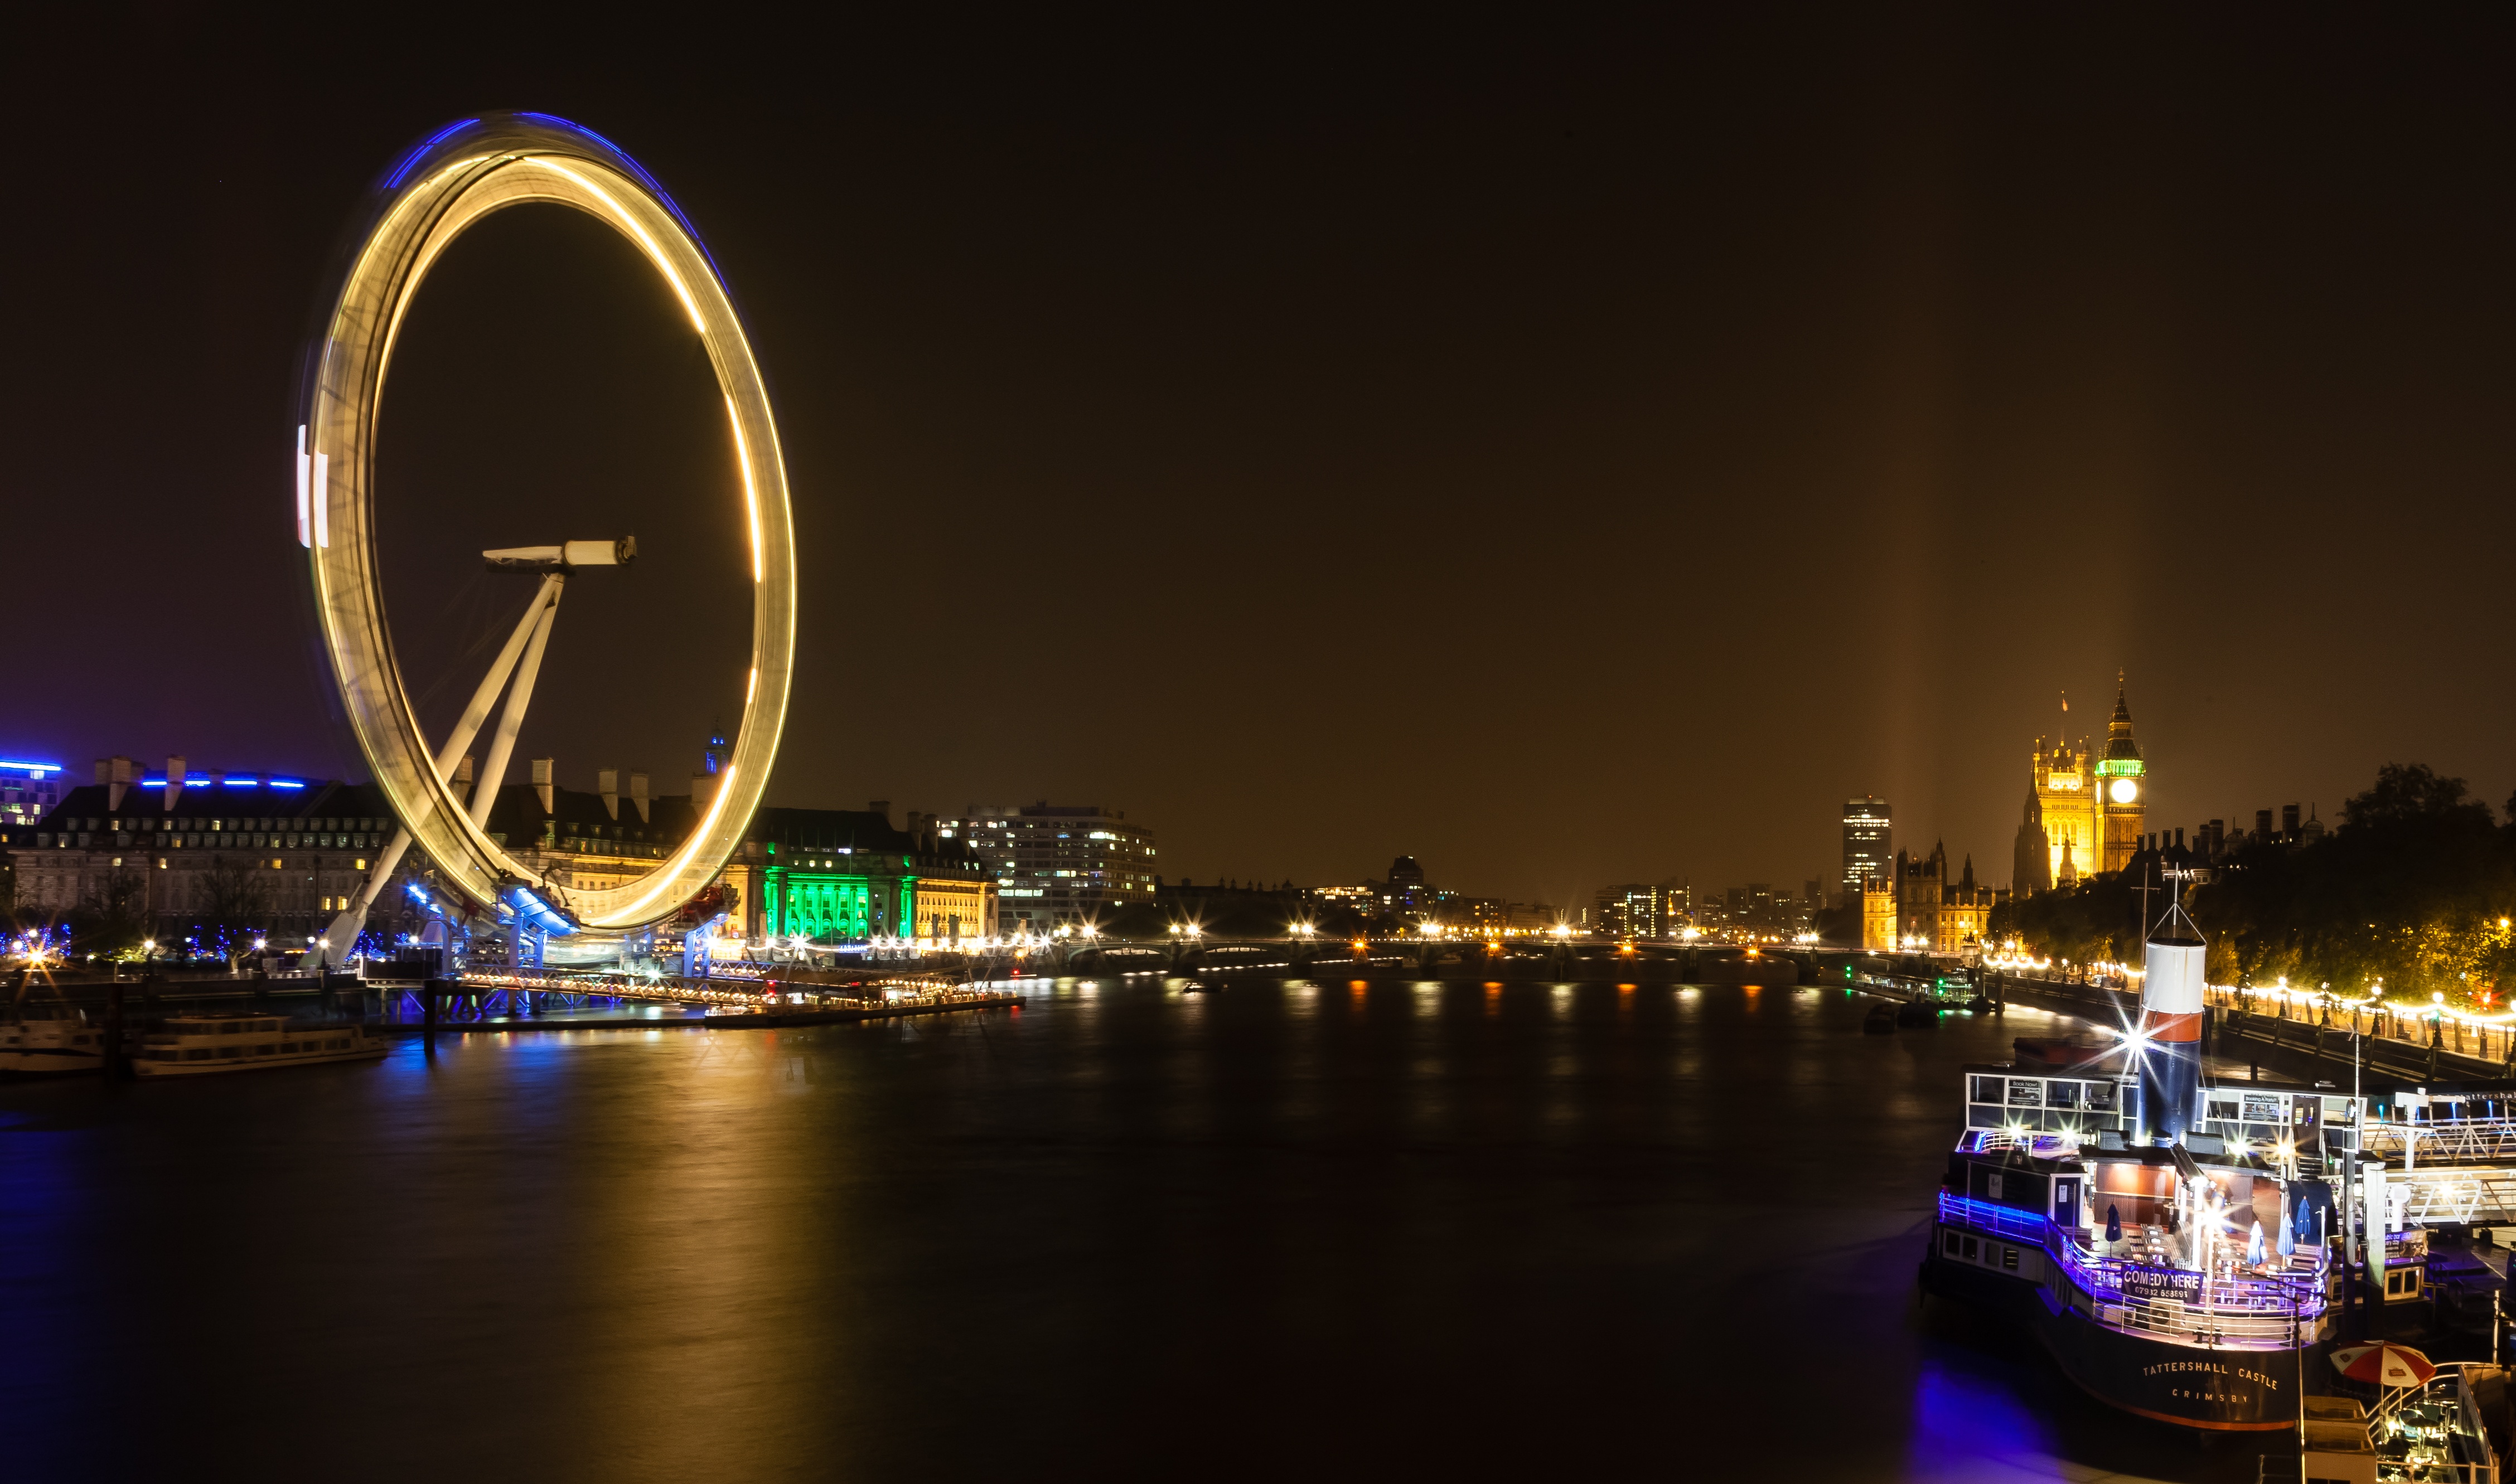
light, architecture, skyline, night, wheel, cityscape, tourist, dusk, evening, reflection, ferris wheel, london eye, landmark, long exposure, england, famous, thames